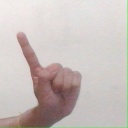
अक्षर: ए